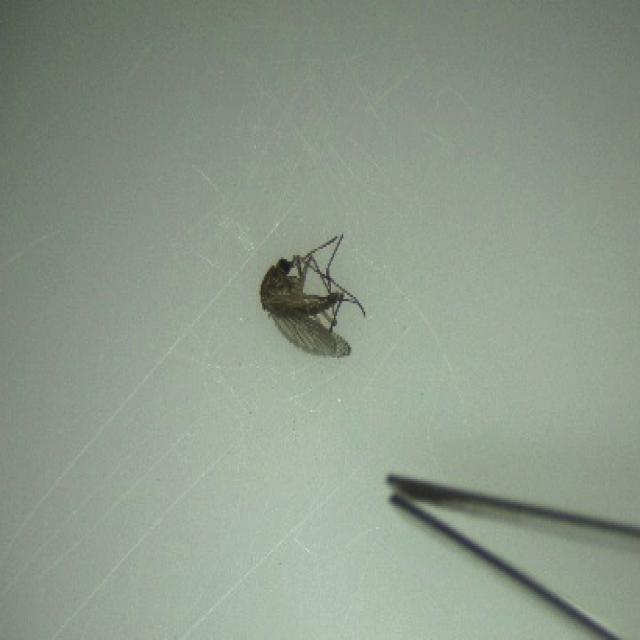
Species: culex_tritaeniorhynchus